Gerard Seghers

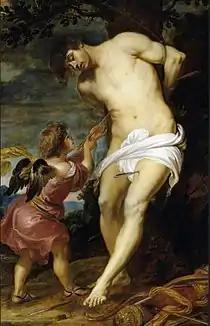
"Saint Sebastian comforted by an angel"

Gerard Seghers (c. 17 March 1591 – 18 March 1651) was a Flemish painter, art collector, and art dealer. After a period of study and residence in Italy, he returned to Flanders where he became one of the leading representatives of the Flemish Caravaggisti movement. In his later career he abandoned the Caravaggist style and genre motifs to become an important painter of large altarpieces for local churches.